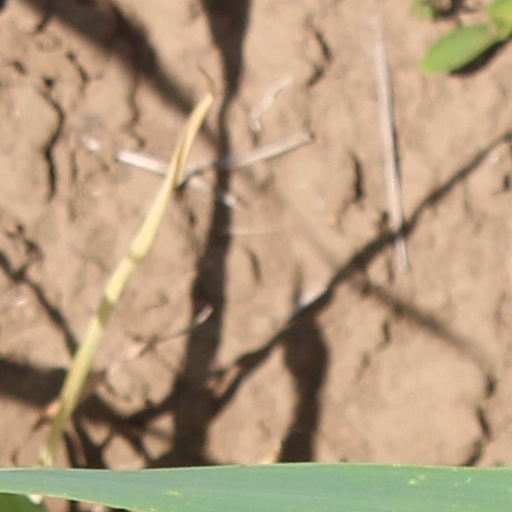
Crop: wheat